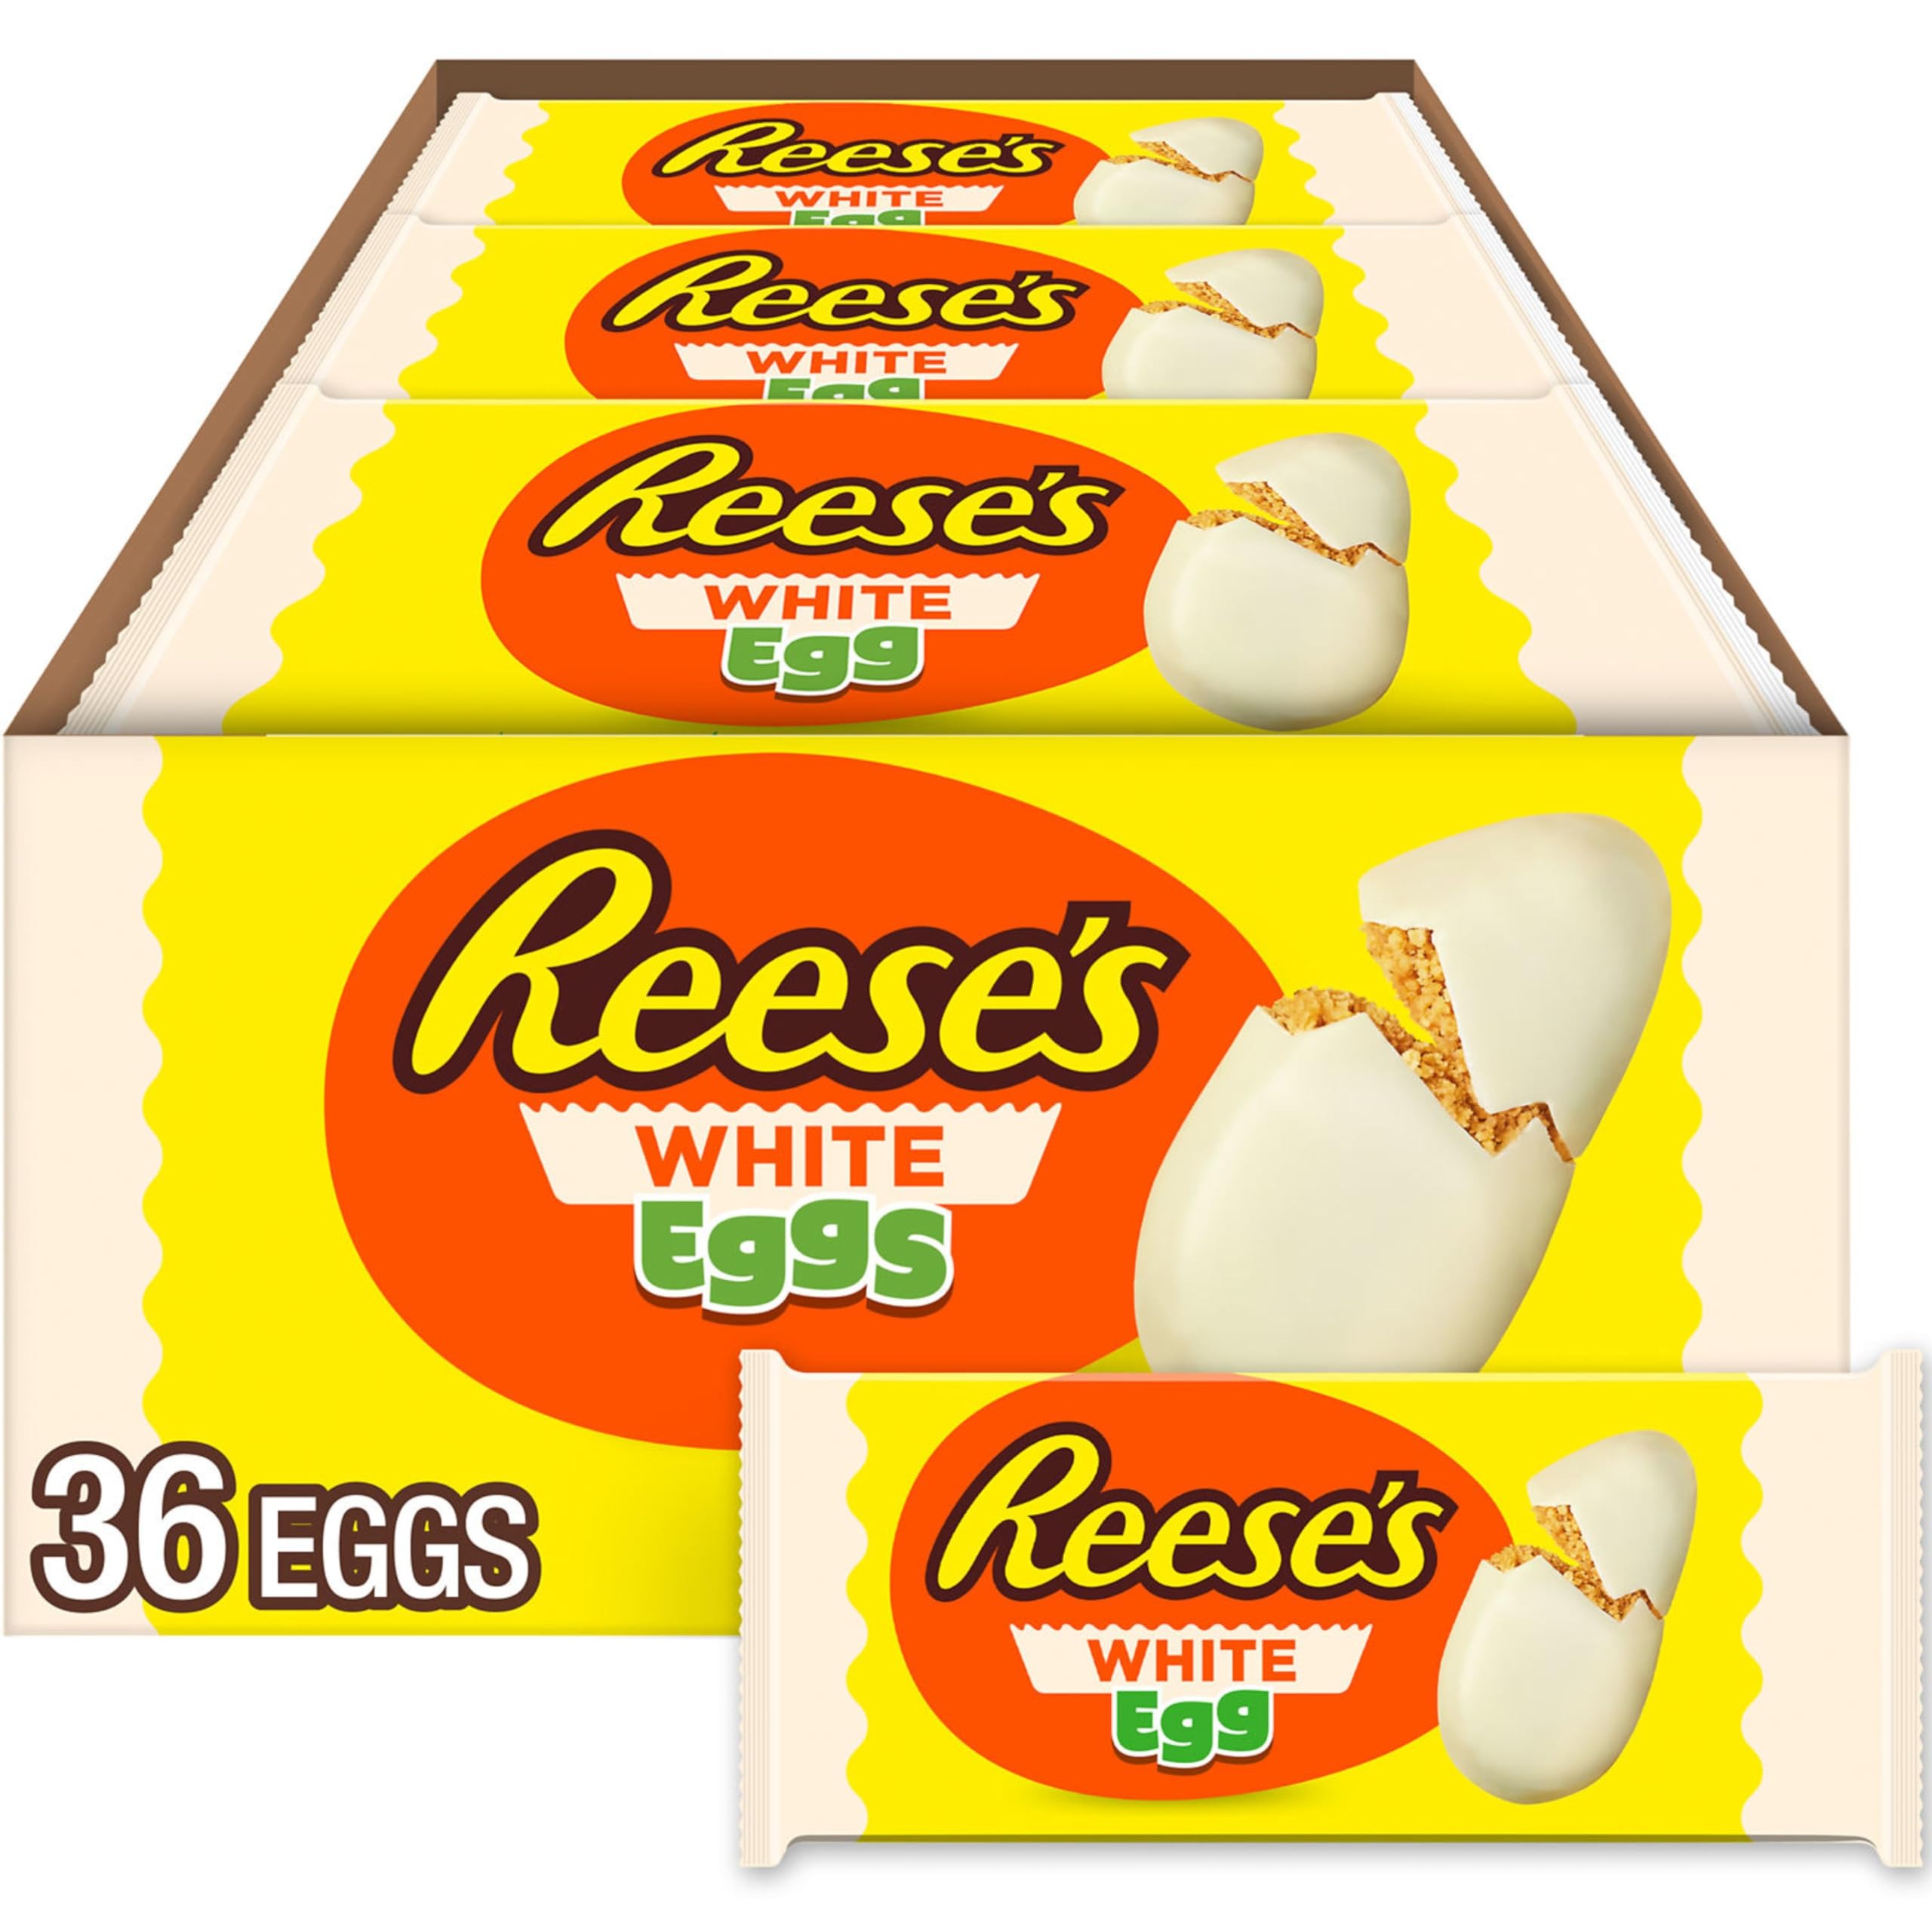
Item Name: REESE'S White Creme Peanut Butter Eggs, Easter Candy Packs, 1.2 oz (36 Count)
Bullet Point 1: Contains thirty-six (36) 1.2-ounce packs of REESE'S White Creme Peanut Butter Eggs Candy in a bulk box
Bullet Point 2: White creme and peanut butter in a festive egg shaped candy to help you celebrate Easter with egg hunts, Easter baskets and other spring activities
Bullet Point 3: Includes 36 individually wrapped kosher white creme peanut butter egg candies
Bullet Point 4: Unwrap REESE'S peanut butter egg candies during Mother's Day celebrations, spring sporting events, graduations and birthday parties
Bullet Point 5: Everyone's favorite peanut butter candy finished in white creme and designed with a fun egg shape to help you and your family celebrate Easter in the sweetest way possible
Value: 43.2
Unit: Ounce

Price: 5.97